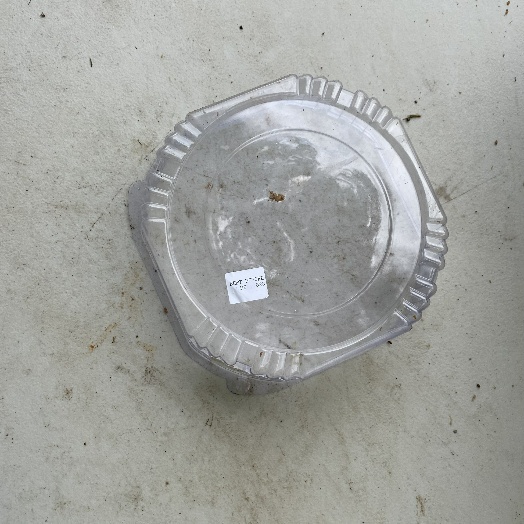
Label: Plastic